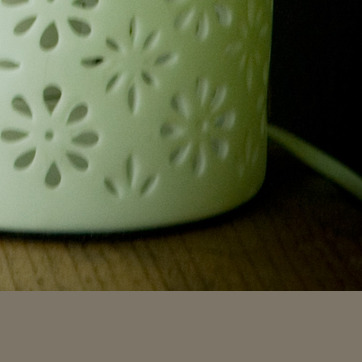
Material: plastic